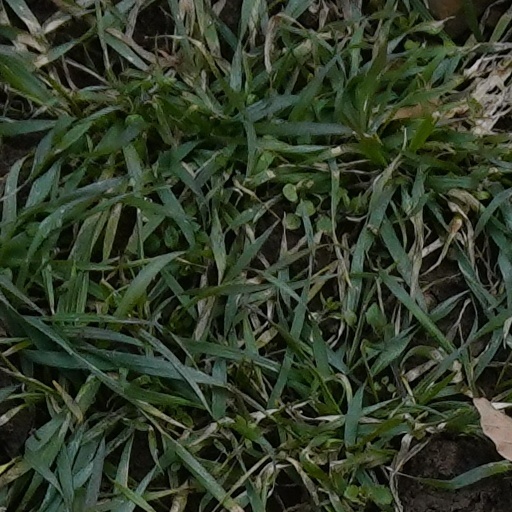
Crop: wheat